Tapai

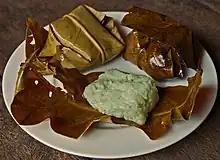
"Tapai ketan", fermented glutinous rice wrapped in leaf, Kuningan, West Java.

Traditionally, cooked white rice or glutinous rice are fermented in "tapayan" jars. Depending on the length of time and various processes, "tapai" will result in a large number of end products. These include slightly fermented dough used for rice cakes (Filipino "galapong"); dried fermented cakes (Indonesian "brem" cakes); fermented cooked rice (Filipino "buro", "tapay", "inuruban", "binubudan", "binuboran"; Indonesian/Malaysian "tapai" or "tape"); fermented rice with shrimp (Filipino "buro", "balaobalao", "balobalo", "tag-ilo"); fermented rice with fish (Filipino "buro"); or various rice wines (Filipino "tapuy", "tapey", "bubod", "basi", "pangasi"; Indonesian "brem" wine).